Tomorrowland (festival)

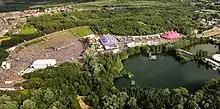
An aerial photograph of part of the Tomorrowland site, including the main stage to the left, 2012

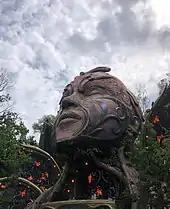
Core, 2022

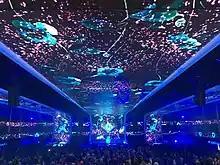
The Freedom stage, 2017

The year after the anniversary, Tomorrowland chose "The Reflection of Love" as its theme, which had been surreptitiously revealed on the main stage in 2019, as there was a book with that theme title near the right centre of the stage with "2020" in Roman numerals. On 15 April, Tomorrowland announced that the 2020 edition of the festival would not take place due to the COVID-19 pandemic. On 4 June, organisers announced that they would instead produce a virtual concert known as "Tomorrowland Around the World" on 25 and 26 July. The event featured filmed performances by DJs on chroma key sets in Boon, Los Angeles, São Paulo, and Sydney, which were composited into eight 3D-rendered stages in a virtual world known as Pāpiliōnem, which utilized Unreal Engine. Users could purchase a "live" admission or a delayed "relive" admission for on-demand streaming following the event. Tomorrowland also organised a virtual New Year's Eve festival on 31 December, taking place from 8pm to 3am in each time zone.